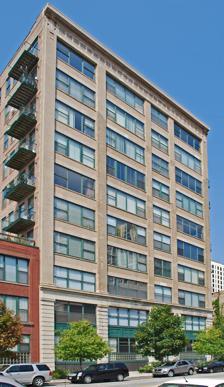
Building: Coca-Cola Building (Chicago)
Country: United States of America
Year built: 1904
United States historic place Coca-Cola Company Building U.S. National Register of Historic Places Show map of Chicago metropolitan area Show map of Illinois Show map of the United States Location 1322--1336 S. Wabash Ave., Chicago, Illinois Coordinates 41°51′54″N 87°37′34″W / 41.86500°N 87.62611°W / 41.86500; -87.62611 Area less than one acre Built 1904 ( 1904 ) Architect Abbott, Frank Architectural style Chicago school NRHP reference No. 91000114 Added to NRHP February 22, 1991 The Coca-Cola Building (also called the Coca-Cola Company Building ) is a building located at 1322–1336 S. Wabash Ave. in the Near South Side community area of Chicago , Illinois , which once served as the Chicago headquarters of The Coca-Cola Company . The building was designed by Frank Abbott in the Commercial style and built from 1903 to 1904. When it opened, the building was eight stories high; two additional stories were added in 1913. The building features limestone with iron ornaments on its first two stories; a cornice with a terra cotta fretwork pattern at the top separates the second and third floors. The top of the building features a terra cotta frieze and a cornice with decorative patterns. The Coca-Cola Company operated out of the building from 1904 until 1928; the building was the company's second office outside of Atlanta. The building was the only Coca-Cola syrup manufacturing plant in the Midwest until 1915; it is now the only surviving Coca-Cola plant from before World War II outside of Atlanta. The Coca-Cola Building was added to the National Register of Historic Places on February 22, 1991. See also Coca-Cola Bottling Company Building (Quincy, Illinois) List of Coca-Cola buildings and structures National Register of Historic Places listings in Central Chicago References